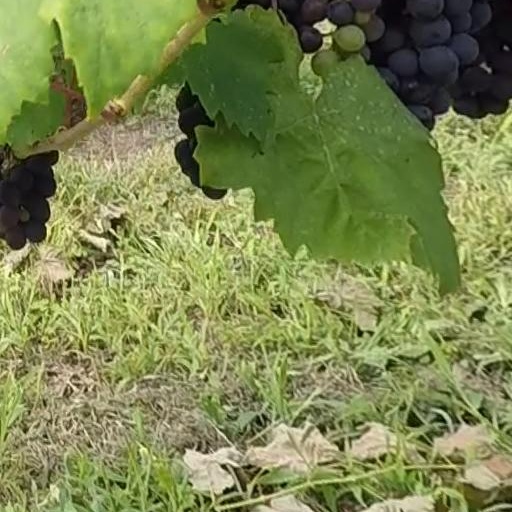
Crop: grape